Christopher Bell (racing driver)

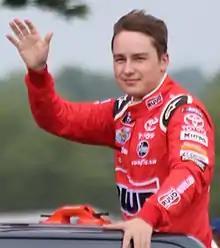
Bell during driver intros at Road America in 2018

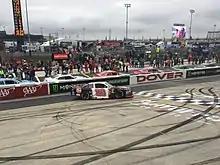
Bell doing burnouts after winning the Xfinity race at Dover in October 2018

In 2018, Bell moved to the Xfinity Series full-time to drive the No. 20 car for Joe Gibbs Racing. Bell won his first race of the season at Richmond in April, holding off teammate Noah Gragson. In July, Bell won three consecutive races at Kentucky, New Hampshire, and Iowa, becoming the first series regular since Dale Earnhardt Jr. in 1999 to win three consecutive races. Bell entered the Xfinity Series playoffs by winning at Richmond in September for the season sweep of the track. With this win, Bell would advance to the next round of the playoffs. Bell won his sixth race of the season at Dover in October, setting a rookie win record in the Xfinity Series. Bell won at the ISM Raceway on November 10, 2018, advancing to the Championship 4 after being in a must-win situation after poor finishes in the two prior races at Kansas and Texas. Bell finished 11th at Homestead and 4th in points.